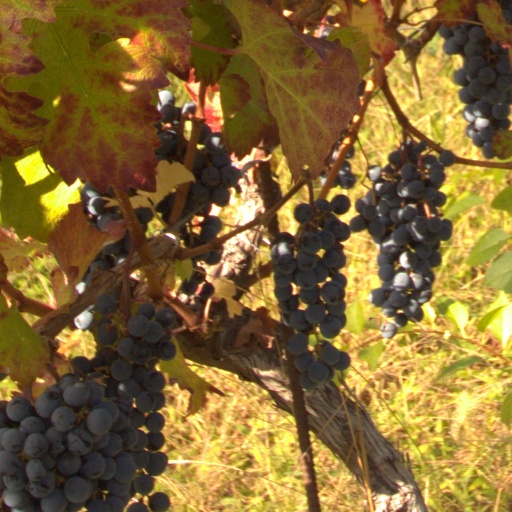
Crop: grape